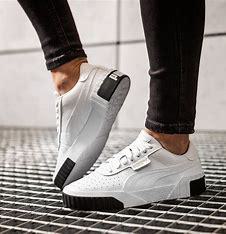
Brand: Puma
Model: Cali